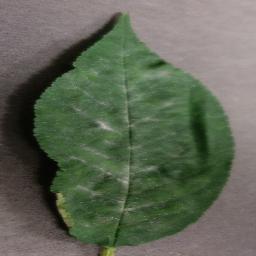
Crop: cherry
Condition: (including_sour)_powdery_mildew